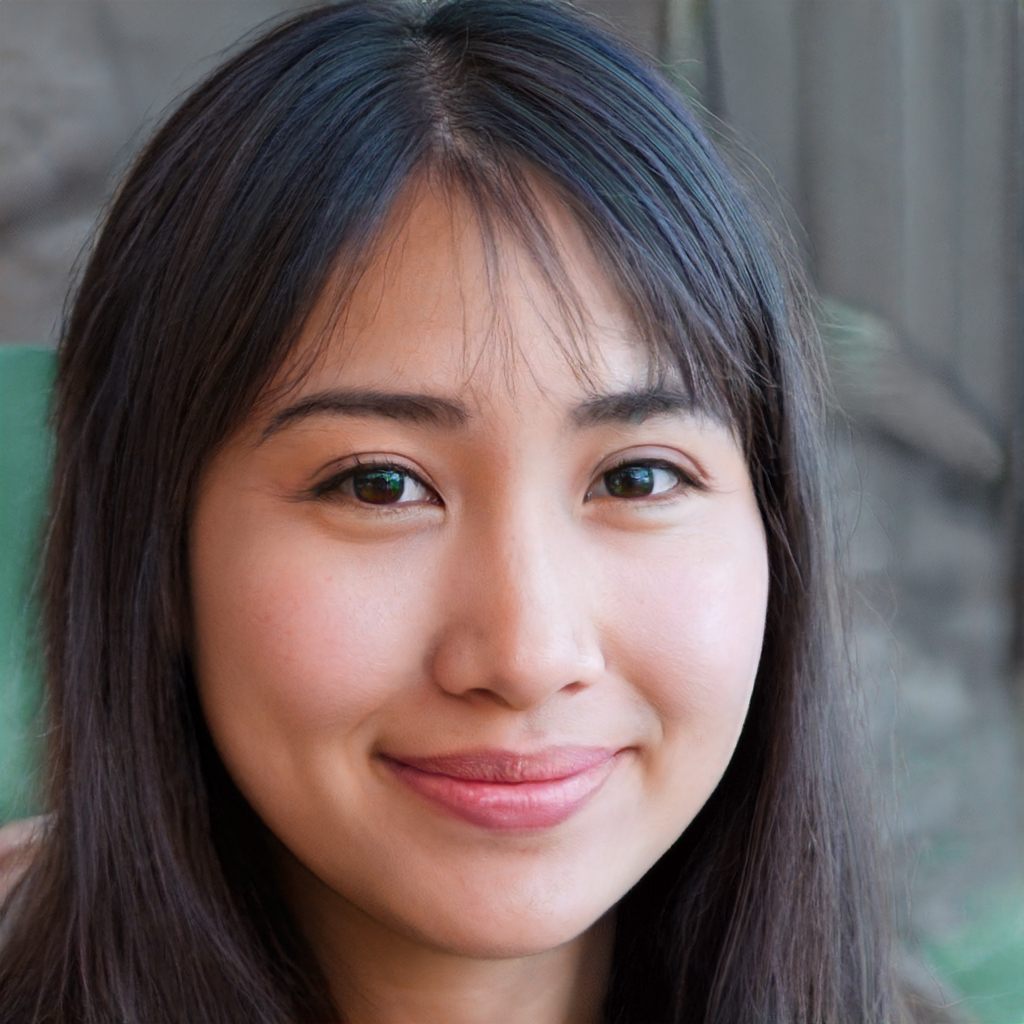
Label: Colored